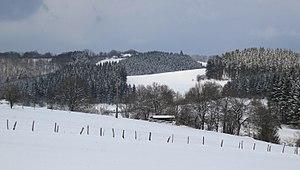
Krewinkel est un hameau belge de l'ancienne commune de Manderfeld, situé dans la commune de Bullange dans la province de Liège en Région wallonne.